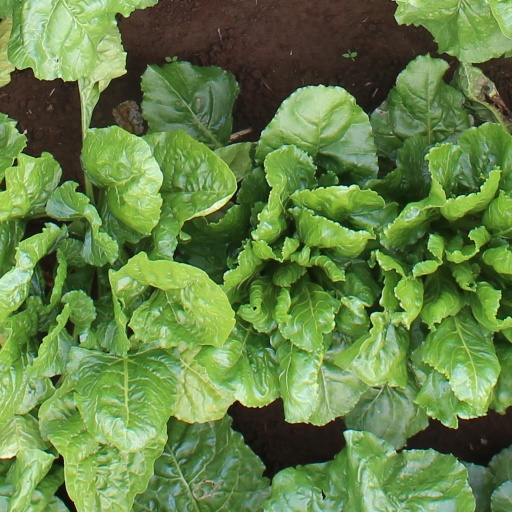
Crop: sugar beet